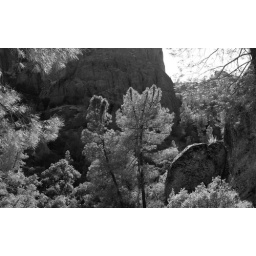
Capturing a rare and beautiful light, pine trees candescent in a late afternoon canyon. Pinnacles National Monument, California.